List of number-one singles of 2007 (Canada)

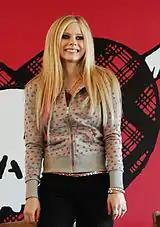
"Girlfriend" by Avril Lavigne ("pictured") was the chart's first number-one single.

The Canadian Hot 100 was launched on the issue dated March 31, 2007 and was made available for the first time via "Billboard" online services on June 7, 2007. It served as the successor to the Canadian Digital Song Sales Chart. The Canadian Hot 100 emulates the formula that drives the US "Billboard" Hot 100, which has mingled sales and radio data since its launch in 1958. Along with SoundScan's digital sales data, the new chart is driven by BDS' Canada All-Format Airplay, with a panel of more than 100 radio stations. The comprehensive radio panel includes the country's leading top 40, rock, country and adult contemporary stations.